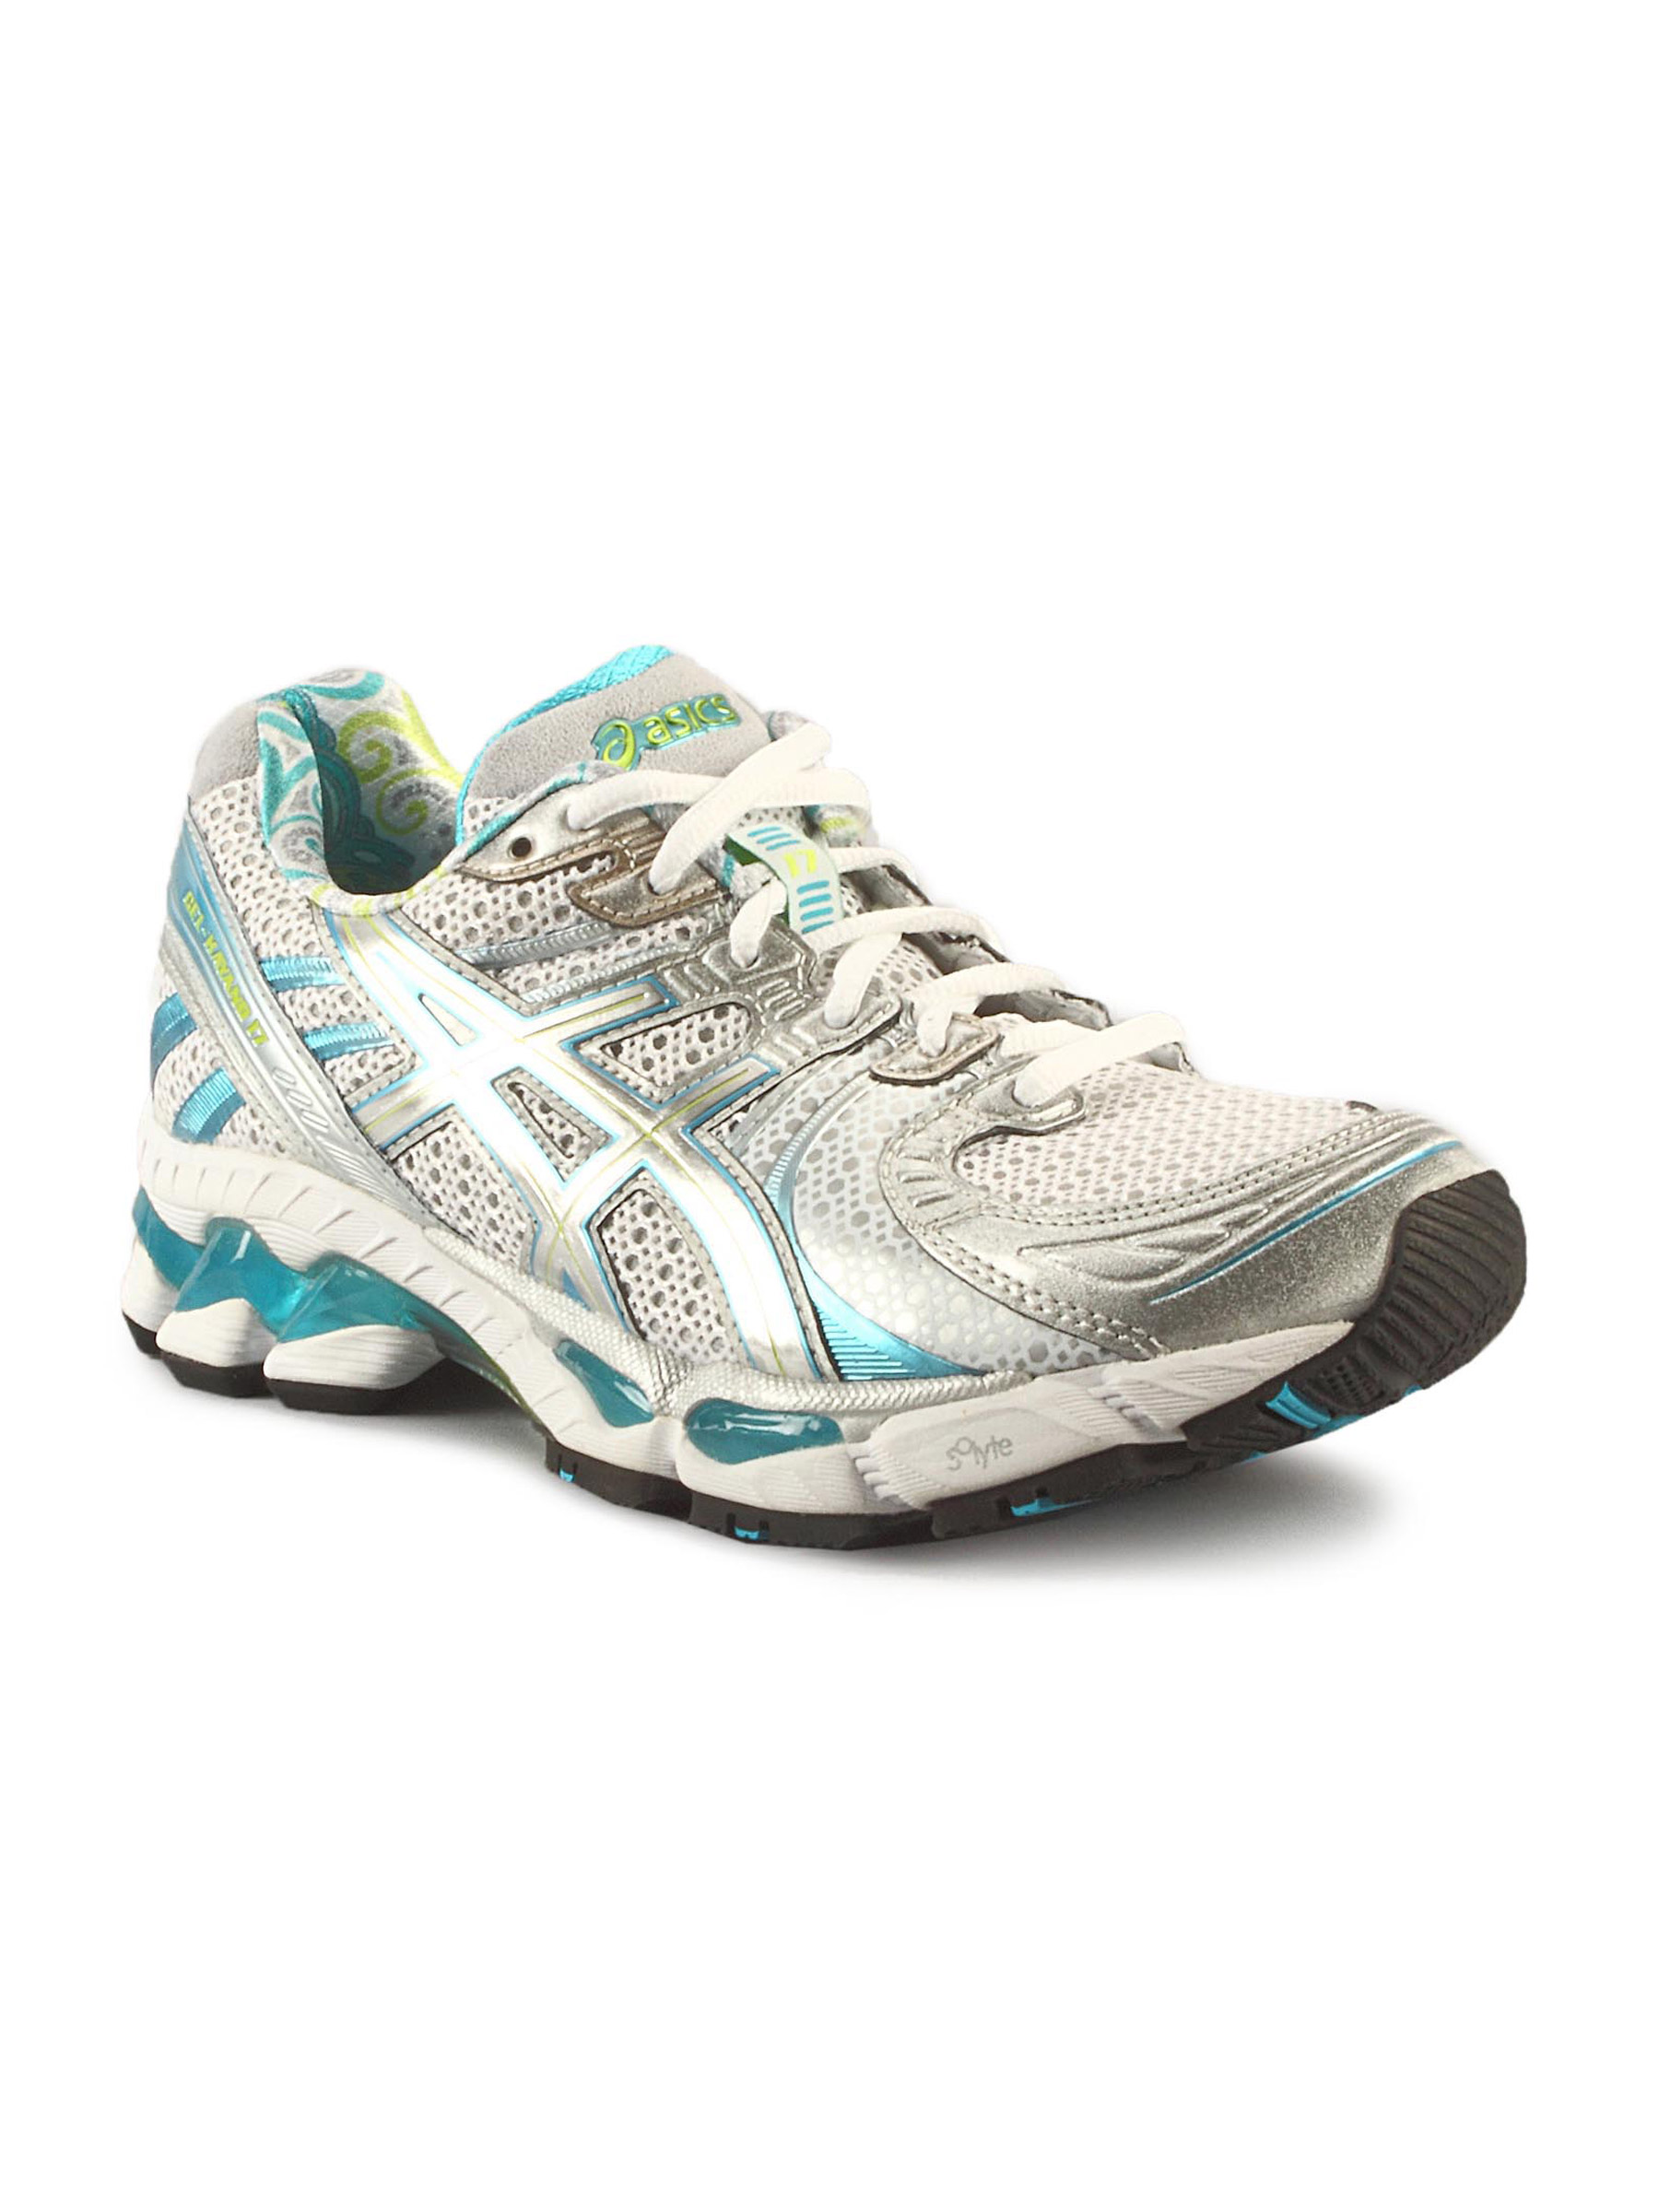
Asics Women Gel Kayano 17 White Silver Blue Shoe
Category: Footwear / Shoes / Sports Shoes
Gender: Women
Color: White
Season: Spring 2011
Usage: Sports